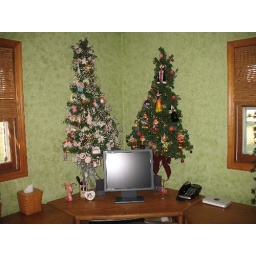
Wall trees in computer room